Central Bank of Cyprus

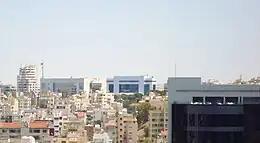
Central bank with Nicosia skyline

The Central Bank of Cyprus has its origins in the British Colonial Government of Cyprus, which established a Cyprus Currency Board in 1927. This followed on from the unilateral annexation of Cyprus by the British Empire in 1914, the Treaty of Lausanne, establishing the legality in international law of this British takeover, in 1923, and the full establishment of a colonial system of government in Cyprus, with the creation of a Legislative Council, in 1926.